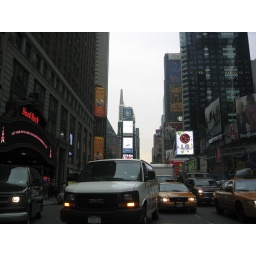
sitting in the passenger seat during rush hour with all these stopped cars waiting for everyone to move